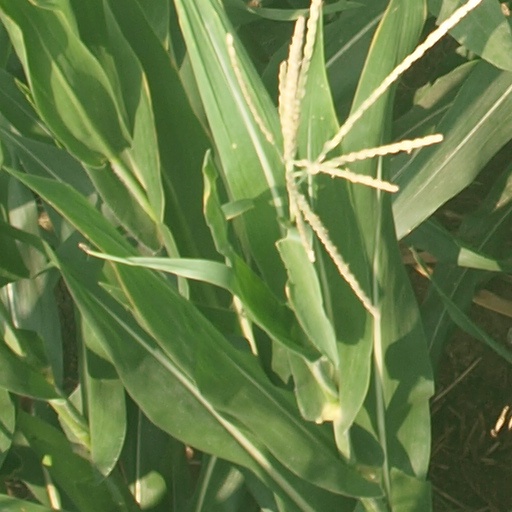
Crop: maize; corn